Ford Tractor Company

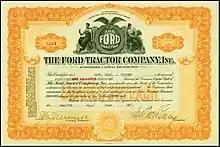
Share of the Ford Tractor Company, issued 12. June 1917

Ford Tractor Company was incorporated on March 15, 1915, by W. Baer Ewing and Paul W. Ford. Prior to founding the company, Ewing worked in the insurance business. The choice of name has been assessed as deceptive by later commentators. Businessman W. Baer Ewing had hired tractor designer Robert Kinkaid to develop his product line, but named the company after one Paul Ford, a local hardware clerk Ewing had hired, allegedly to leverage the Ford name to take advantage of customer confusion with Henry Ford. The company may have hoped for a quick settlement with Henry Ford to acquire the name, but instead Henry Ford marketed his own line of tractors, beginning in 1916, under the brand name "Fordson".